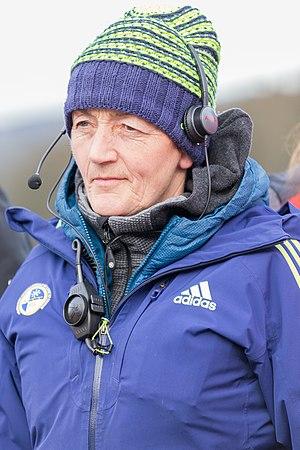
Maria-Luise Rainer né le 23 avril 1959 à Telfes im Stubai est une lugeuse italienne active dans les années 1970 et 1980.